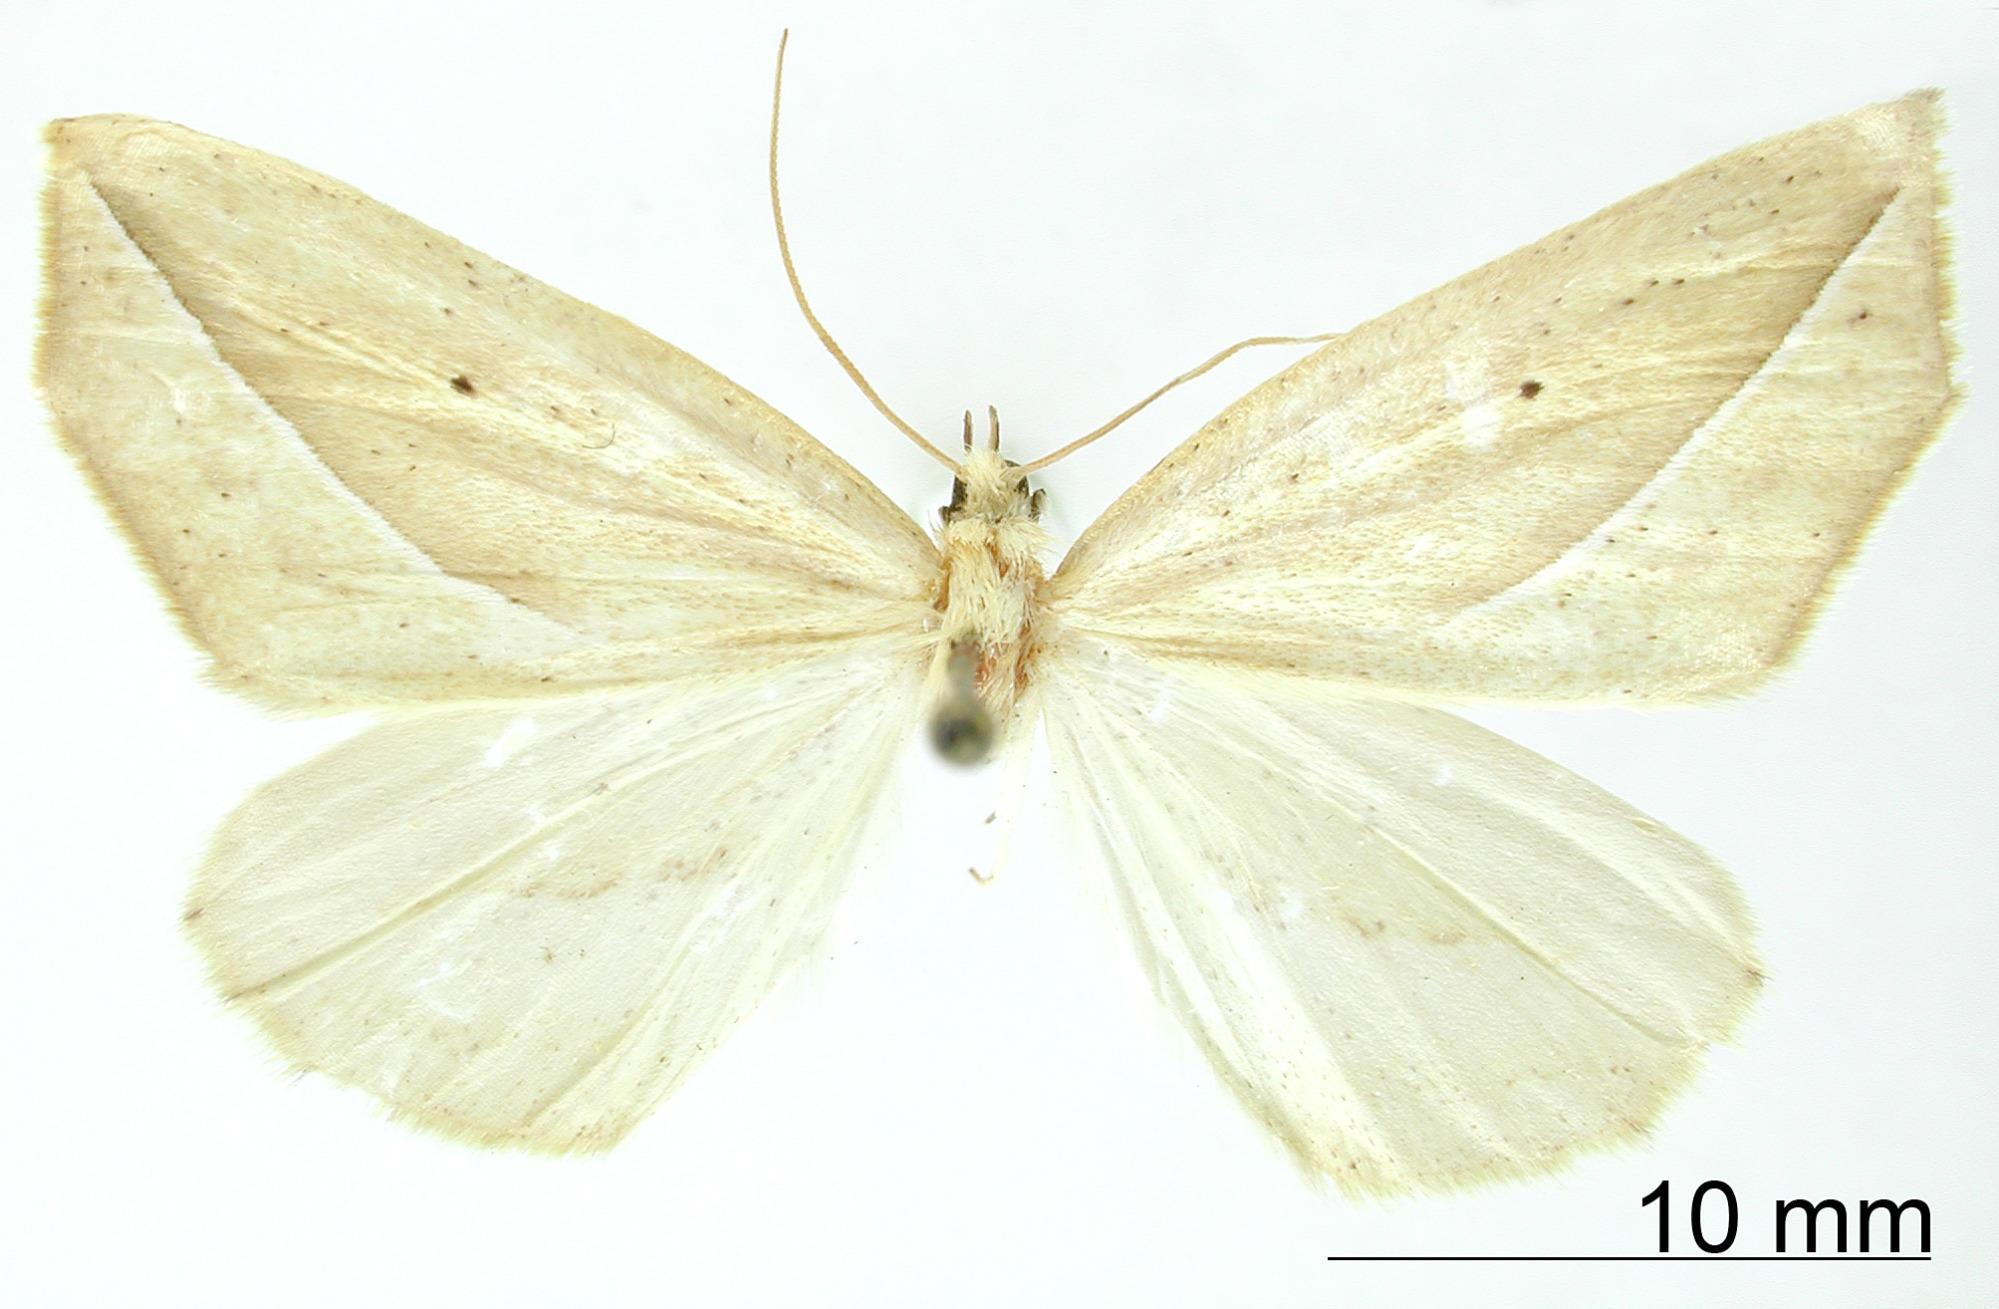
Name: Apiciopsis albilinea
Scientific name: Apiciopsis albilinea Dognin, 1913
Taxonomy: Animalia, Arthropoda, Insecta, Lepidoptera, Geometridae, Ennominae
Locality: Bogota, Colombia, Colombia